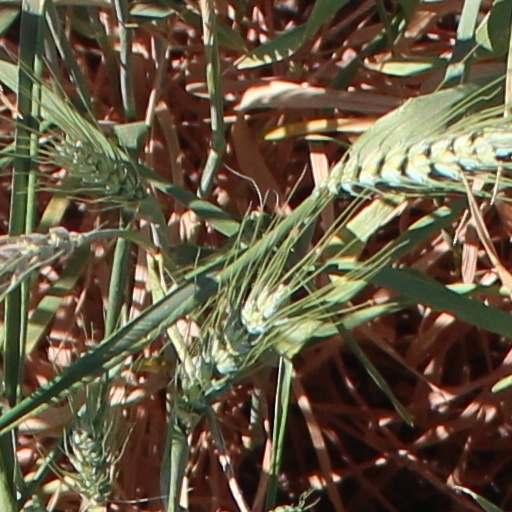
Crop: wheat